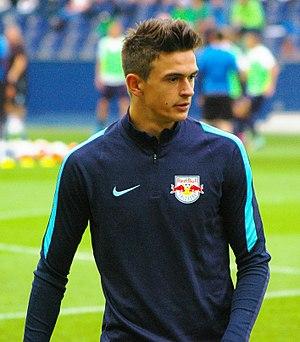
Smail Prevljak, né le 10 mai 1995 à Konjic, est un footballeur bosnien qui évolue au poste d'attaquant au FC Red Bull Salzbourg.